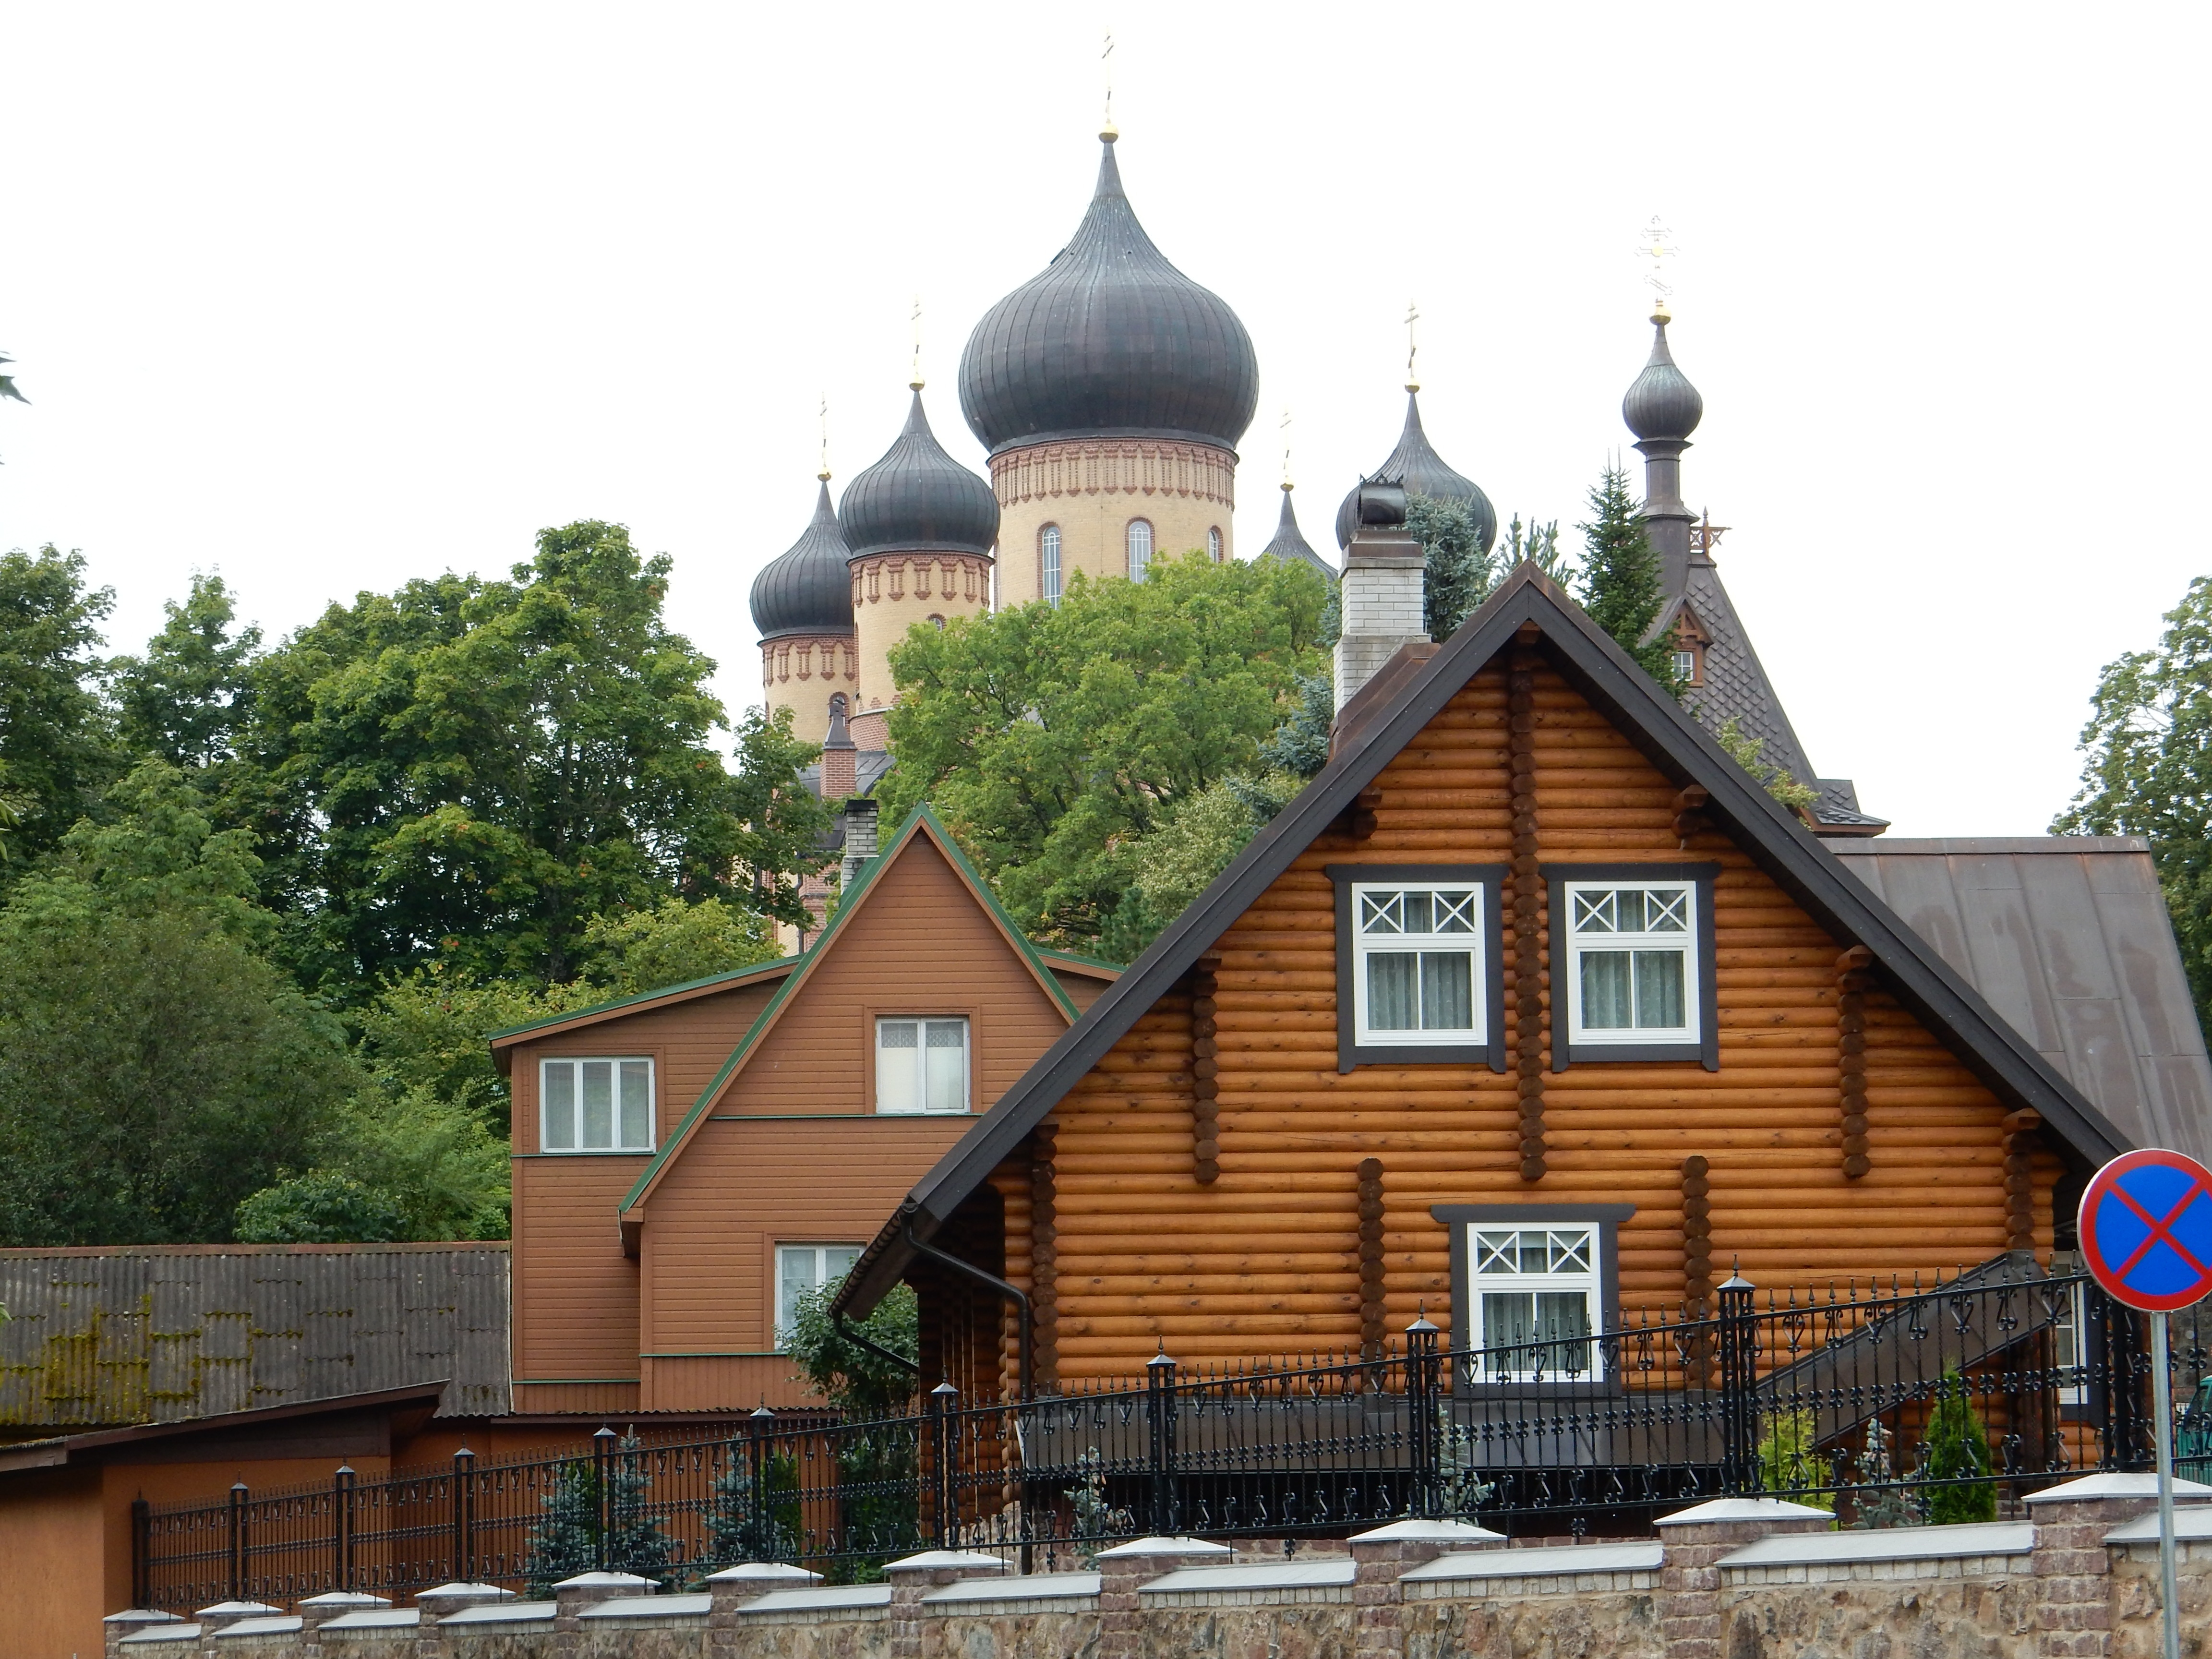
building, home, cottage, facade, property, church, chapel, place of worship, monastery, estate, nunnery, baltic states, kurem e